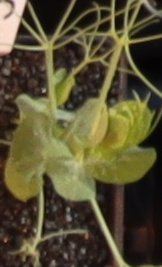
Label: Field Pea